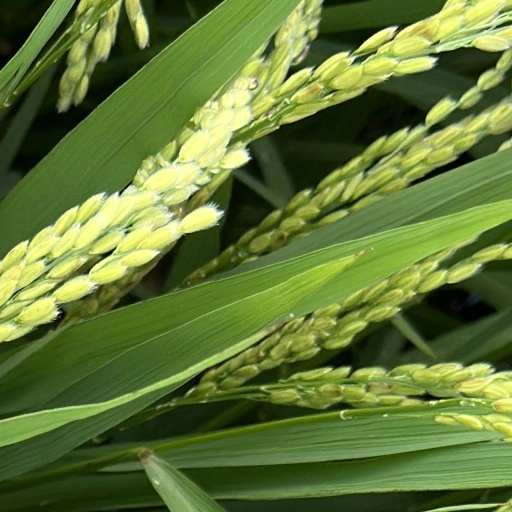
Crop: rice